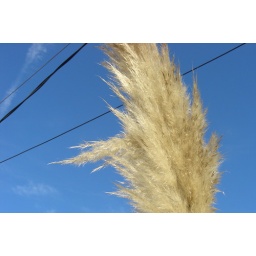
Pampas grass against blue sky with power lines. I like the convergence of line in the grass, the power lines, and the clouds